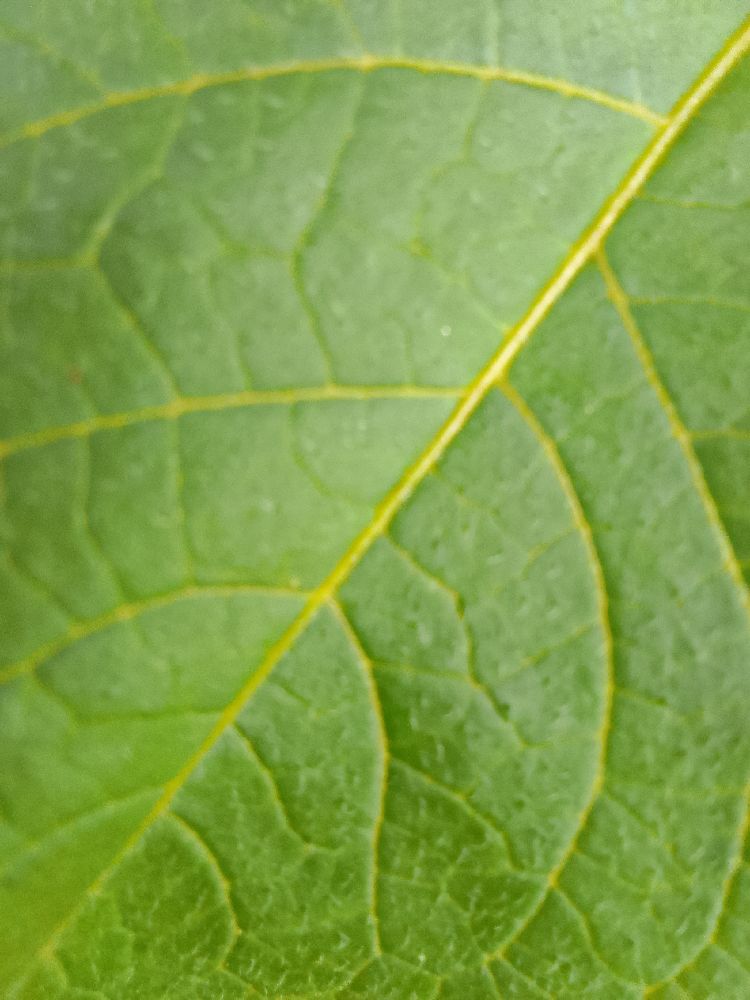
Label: Healthy